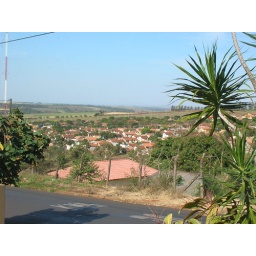
When sitting in the orange chair, i took this picture.